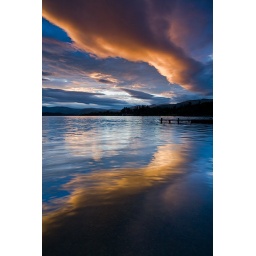
A huge cloud catching the last of the sun over the lake at Windermere in the Lake District, England.